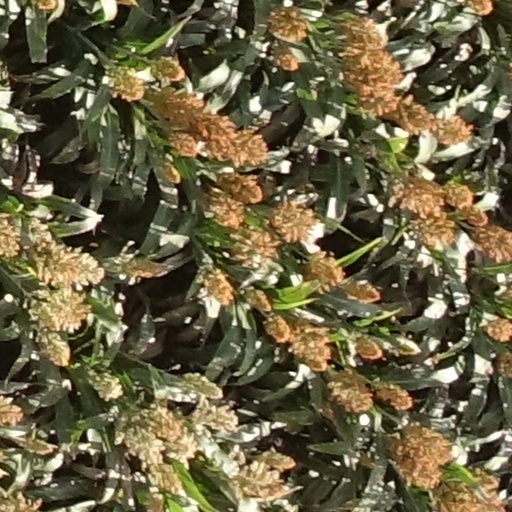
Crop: sorghum